Question: Please indicate a possible affordance area of the pointer that can be used for holding
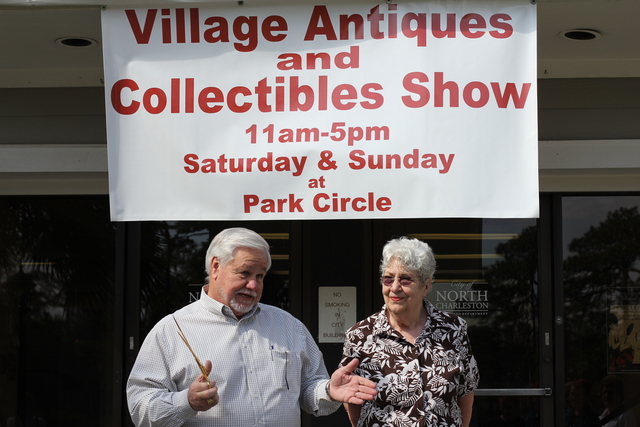
Answer: [204.538, 359.44, 219.538, 401.315]